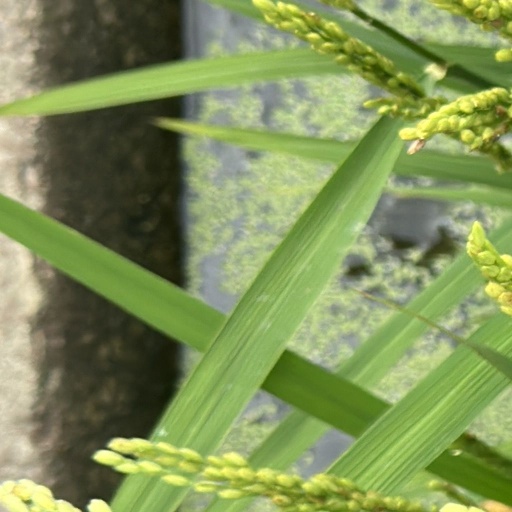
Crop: rice